Hand-with-droplets (hieroglyph)

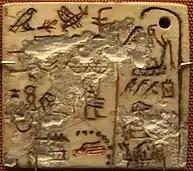
Ivory label of Pharaoh Semerkhet, Old Kingdom.

The ancient Egyptian Hand-with-droplets hieroglyph, Gardiner sign listed no. D46A is a portrayal of the "hand, with droplet offerings". In the Old Kingdom usage it is found on ivory labels and slab stelas, presumably with the use of 'aroma' and unguents, or with incense. As the verb usage with 'libation', water or liquids are involved.